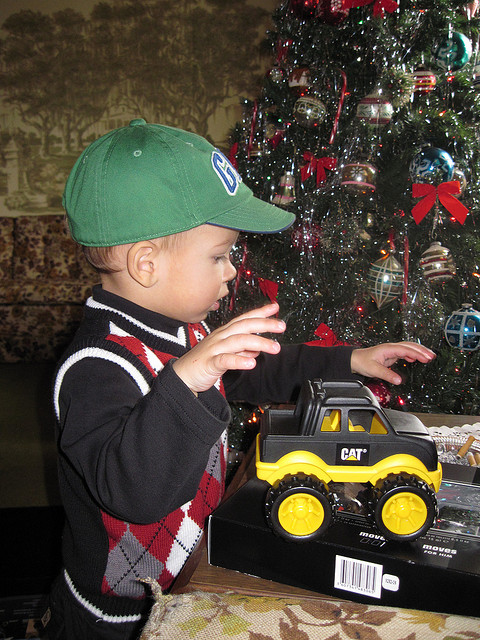
THERE IS A BOY THAT IS PLAYING WITH  A TRUCK

A very cute small boy playing with a toy truck.

The small child plays with a toy truck next to a Christmas tree.